Cross Temple, Fangshan

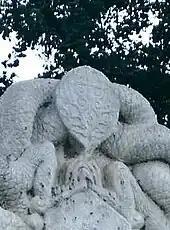
The top of the Yuan stele, featuring an engraving of a cross surrounded by dragons

During the Cultural Revolution, the two steles were knocked down and broken into pieces. In the 1990s, the Beijing branches of the China Christian Council (CCC) and the Three-Self Patriotic Movement (TSPM) rebuilt the site's walls. In 2006, its ruins were designated as a Major Historical and Cultural Site Protected at the National Level.